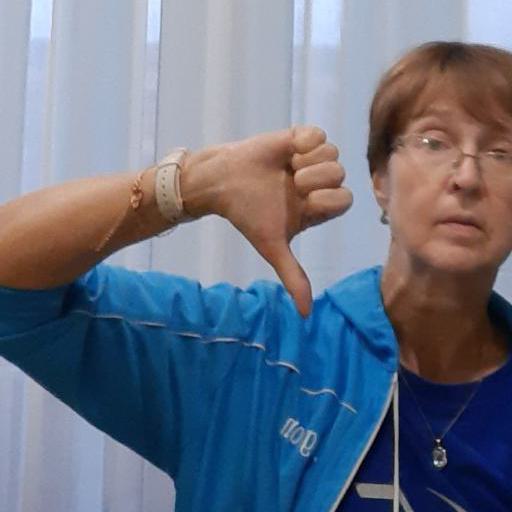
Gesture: dislike